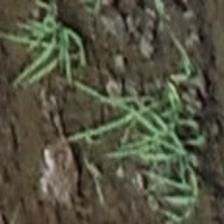
Label: clustered